Answer in natural language. Considering the relative positions, is Window above or below lowprofile bed with blue bedding? Choose between the following options: above or below
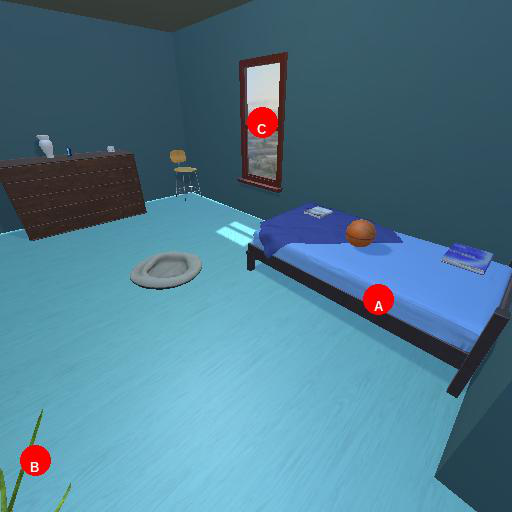
<answer>above</answer>